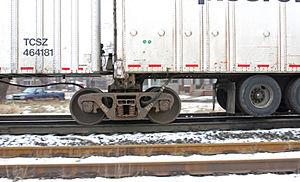
Le RoadRailer est un système de transport combiné bimodal américain.